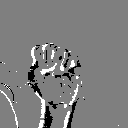
ASL letter: s